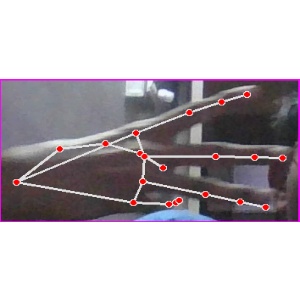
अक्षर: भ